Danilo Parra

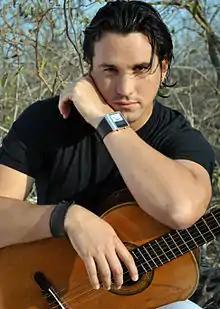
Parra in 2013

Danilo Parra (born in Ecuador, May 14) is an Ecuadorian singer with Colombian, Italian and Spanish roots.